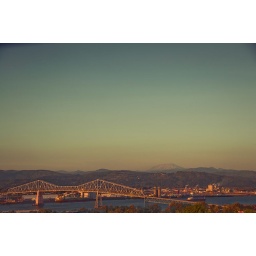
mount st. helens as seen from oregon. about to cross over that bridge back into washington..